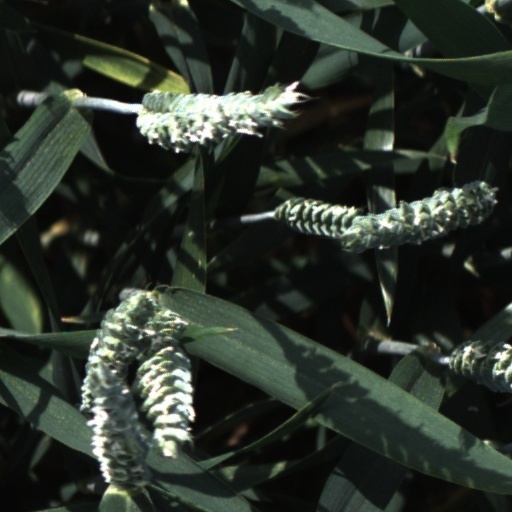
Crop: wheat